Batam

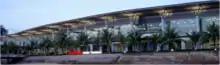
Sekupang International Ferry Terminal

Over 1.5 million tourists visited the city in 2015. Batam is the third-busiest entry port to Indonesia next to Bali and Jakarta. In 2014, around 58.8% of foreign tourists came from Singapore, 12.8% from Malaysia and 4.2% from South Korea. Popular tourism spots in Batam include the Maha Vihara Duta Maitreya Temple, shopping malls (including Grand Batam Mall, Mega Mall Batam Centre, Nagoya Hill Shopping Centre, etc), Jabal Arafah Mosque and the Barelang Bridge.